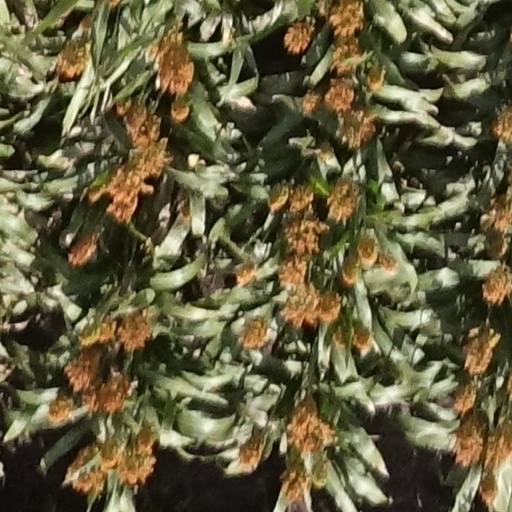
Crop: sorghum